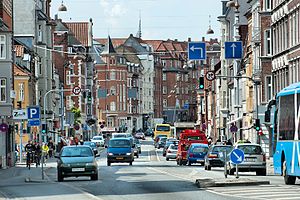
Frederiksbjerg / Billeder
Et kig mod syd ad Frederiks Allé.
Frederiksbjerg er en bydel i Aarhus C, som er afskåret fra Indre By af banegraven. Frederiksbjerg har forbindelse til Indre By via 2 broer, Bruunsbro og Frederiksbro.